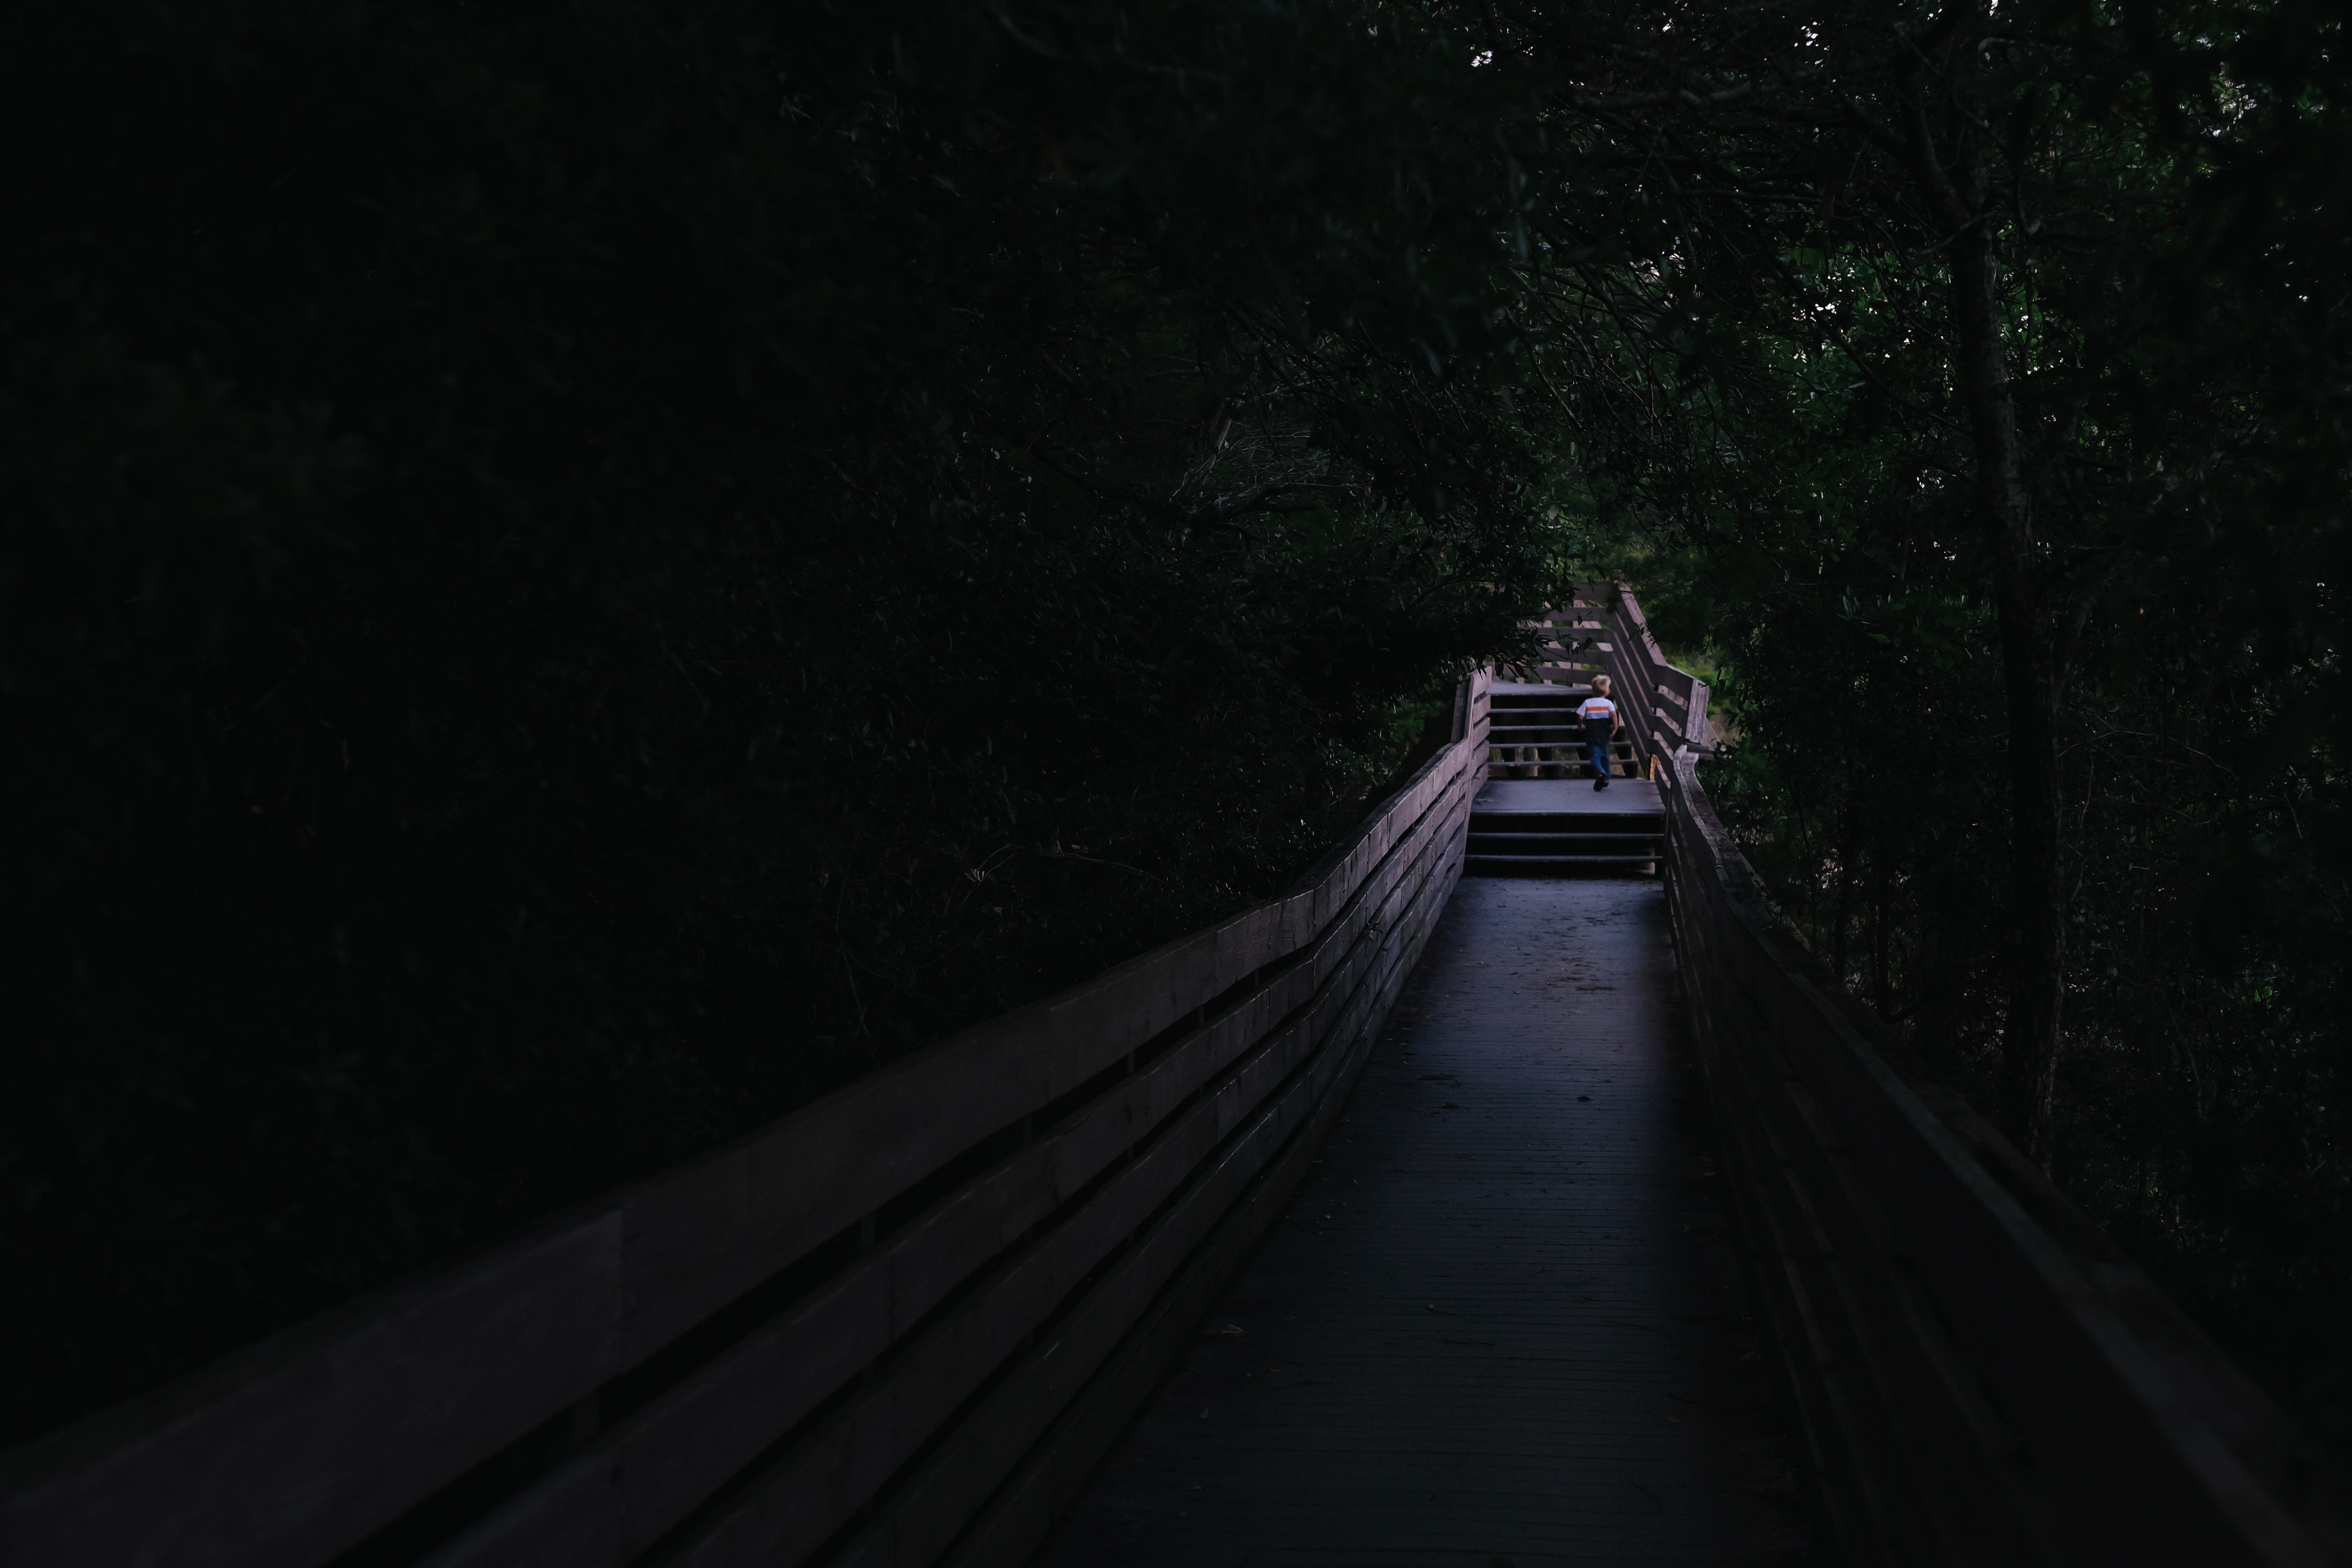
light, fog, bridge, night, sunlight, morning, dusk, evening, reflection, weather, darkness, street light, monochrome, lighting, infrastructure, atmospheric phenomenon